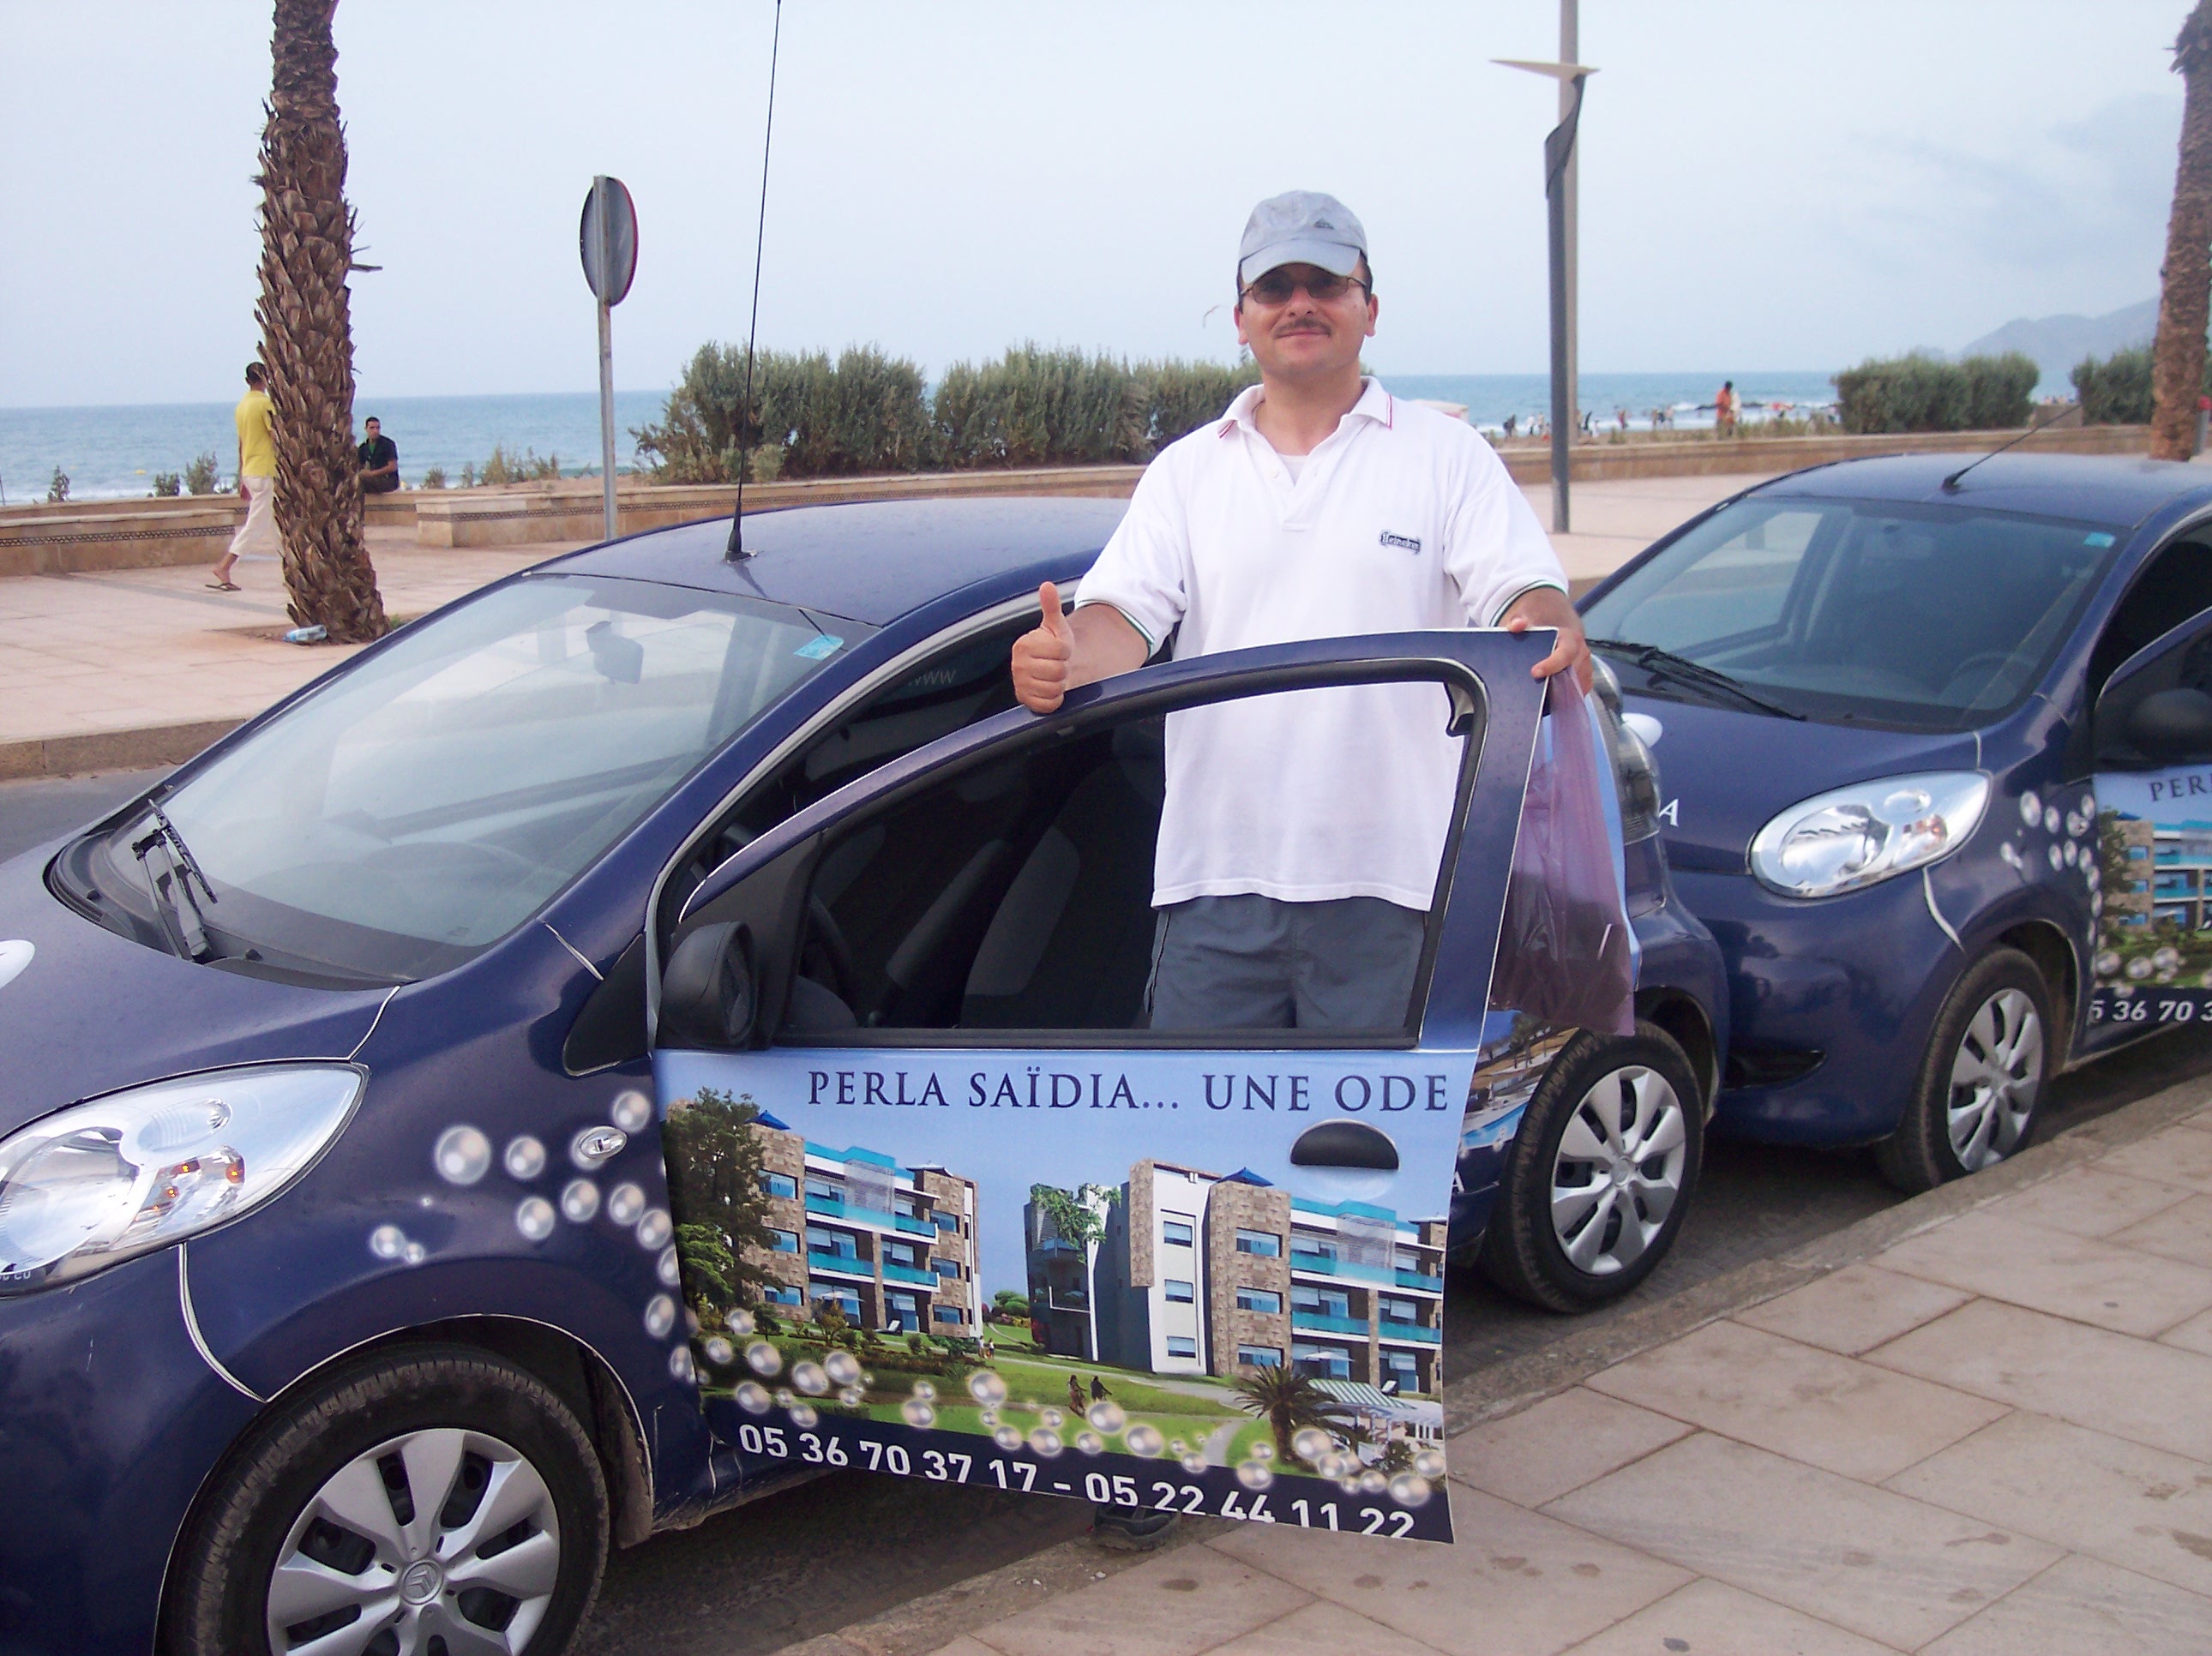
car, driving, vehicle, toyota, city car, land vehicle, electric vehicle, automobile make, subcompact car